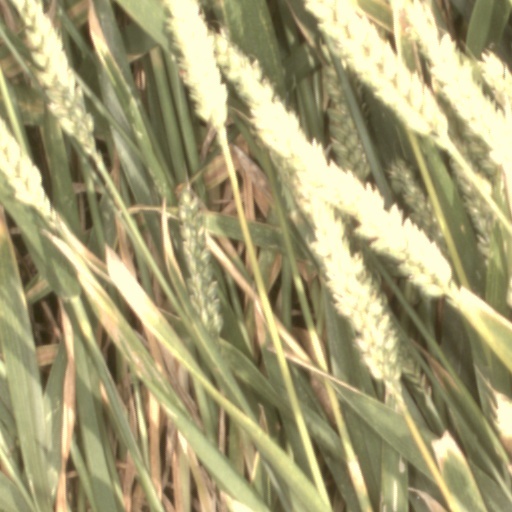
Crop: wheat